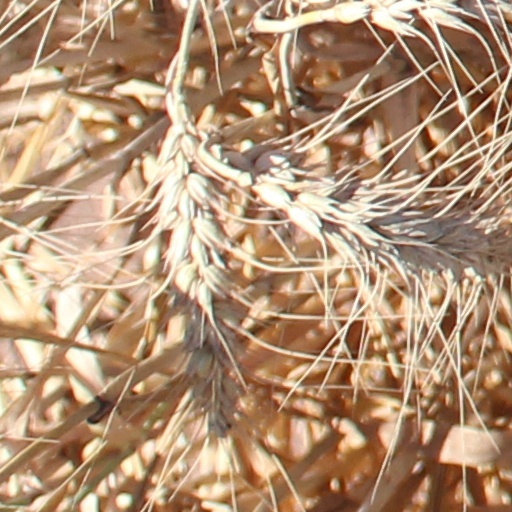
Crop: wheat